14 regions of Medieval Rome

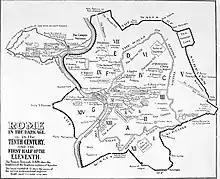
A map of the city of Rome in the 10th and 11th centuries

During the Tenth Century, it appears that there were only 12 regions in use, and their names, locations and boundary divisions bear very little relationship to the subsequent revisions of the regions. Their locations within the city of Rome are as follows: